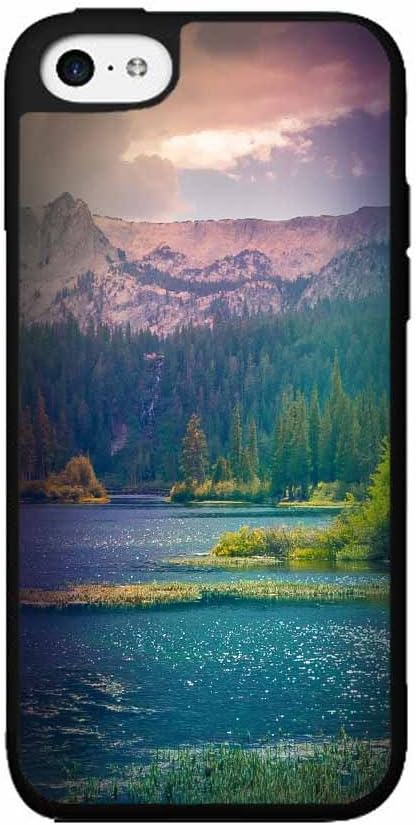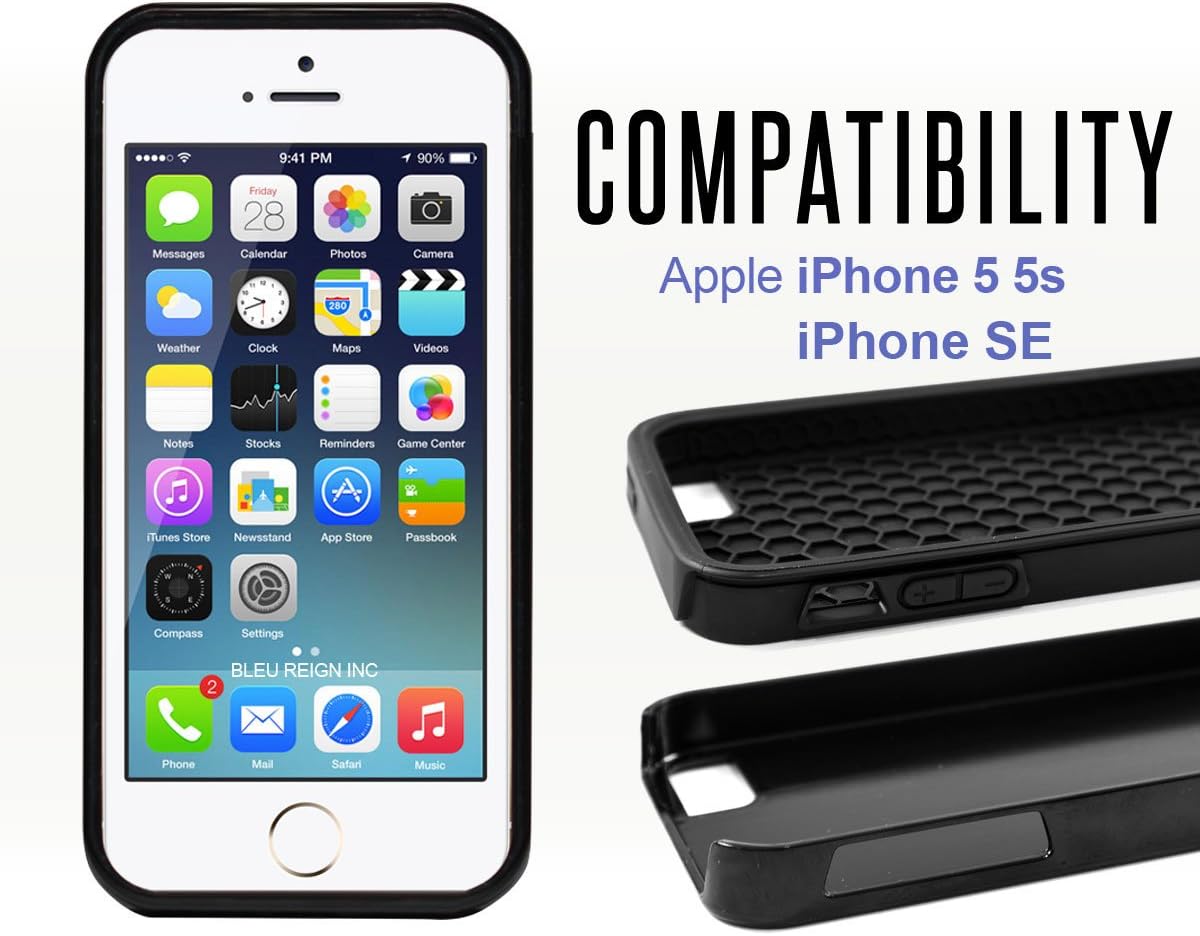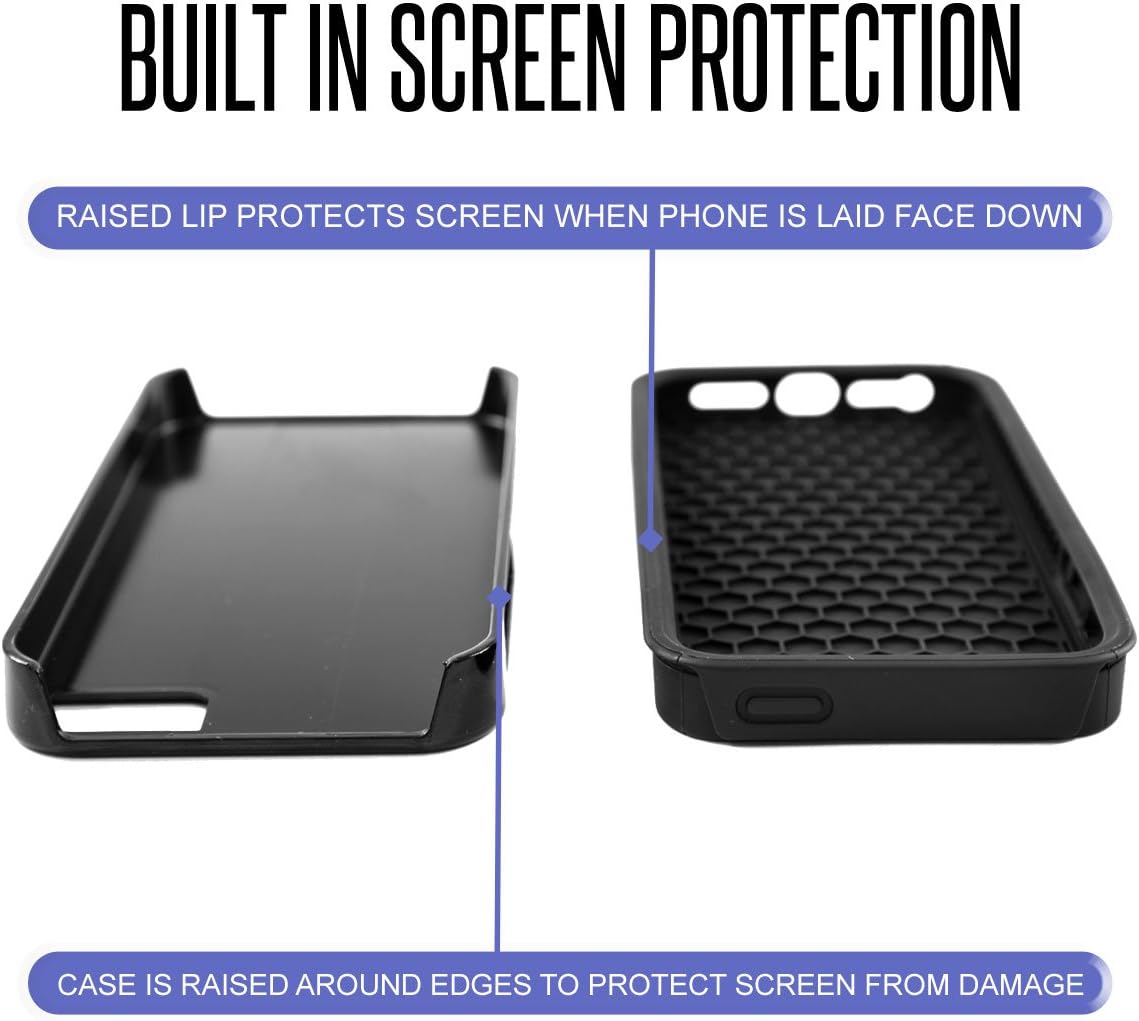
BleuReign(TM) Beautiful Mountains and Lake View 2-Piece Dual Layer Phone Case Back Cover iPhone 5 5s and iPhone SE
Category: Cell Phones & Accessories
Extreme Drop Protection - Air Cushion Technology Corners
Features: Protect your Iphone from accidental drops, scratches and bumps | Full access to all functions(buttons, ports, front and rear camera, and flash | Perfect cutouts for speakers, camera and other ports | We can provide custom phone cases with any design for you. If you want, please contact u | High quality material.